The Robber Kitten

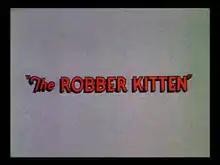

The Robber Kitten is a 1935 Walt Disney produced "Silly Symphonies" animated short film, directed by David Hand. The short is based on a story of the same name written by Robert Michael Ballantyne with the pseudonym Comus.